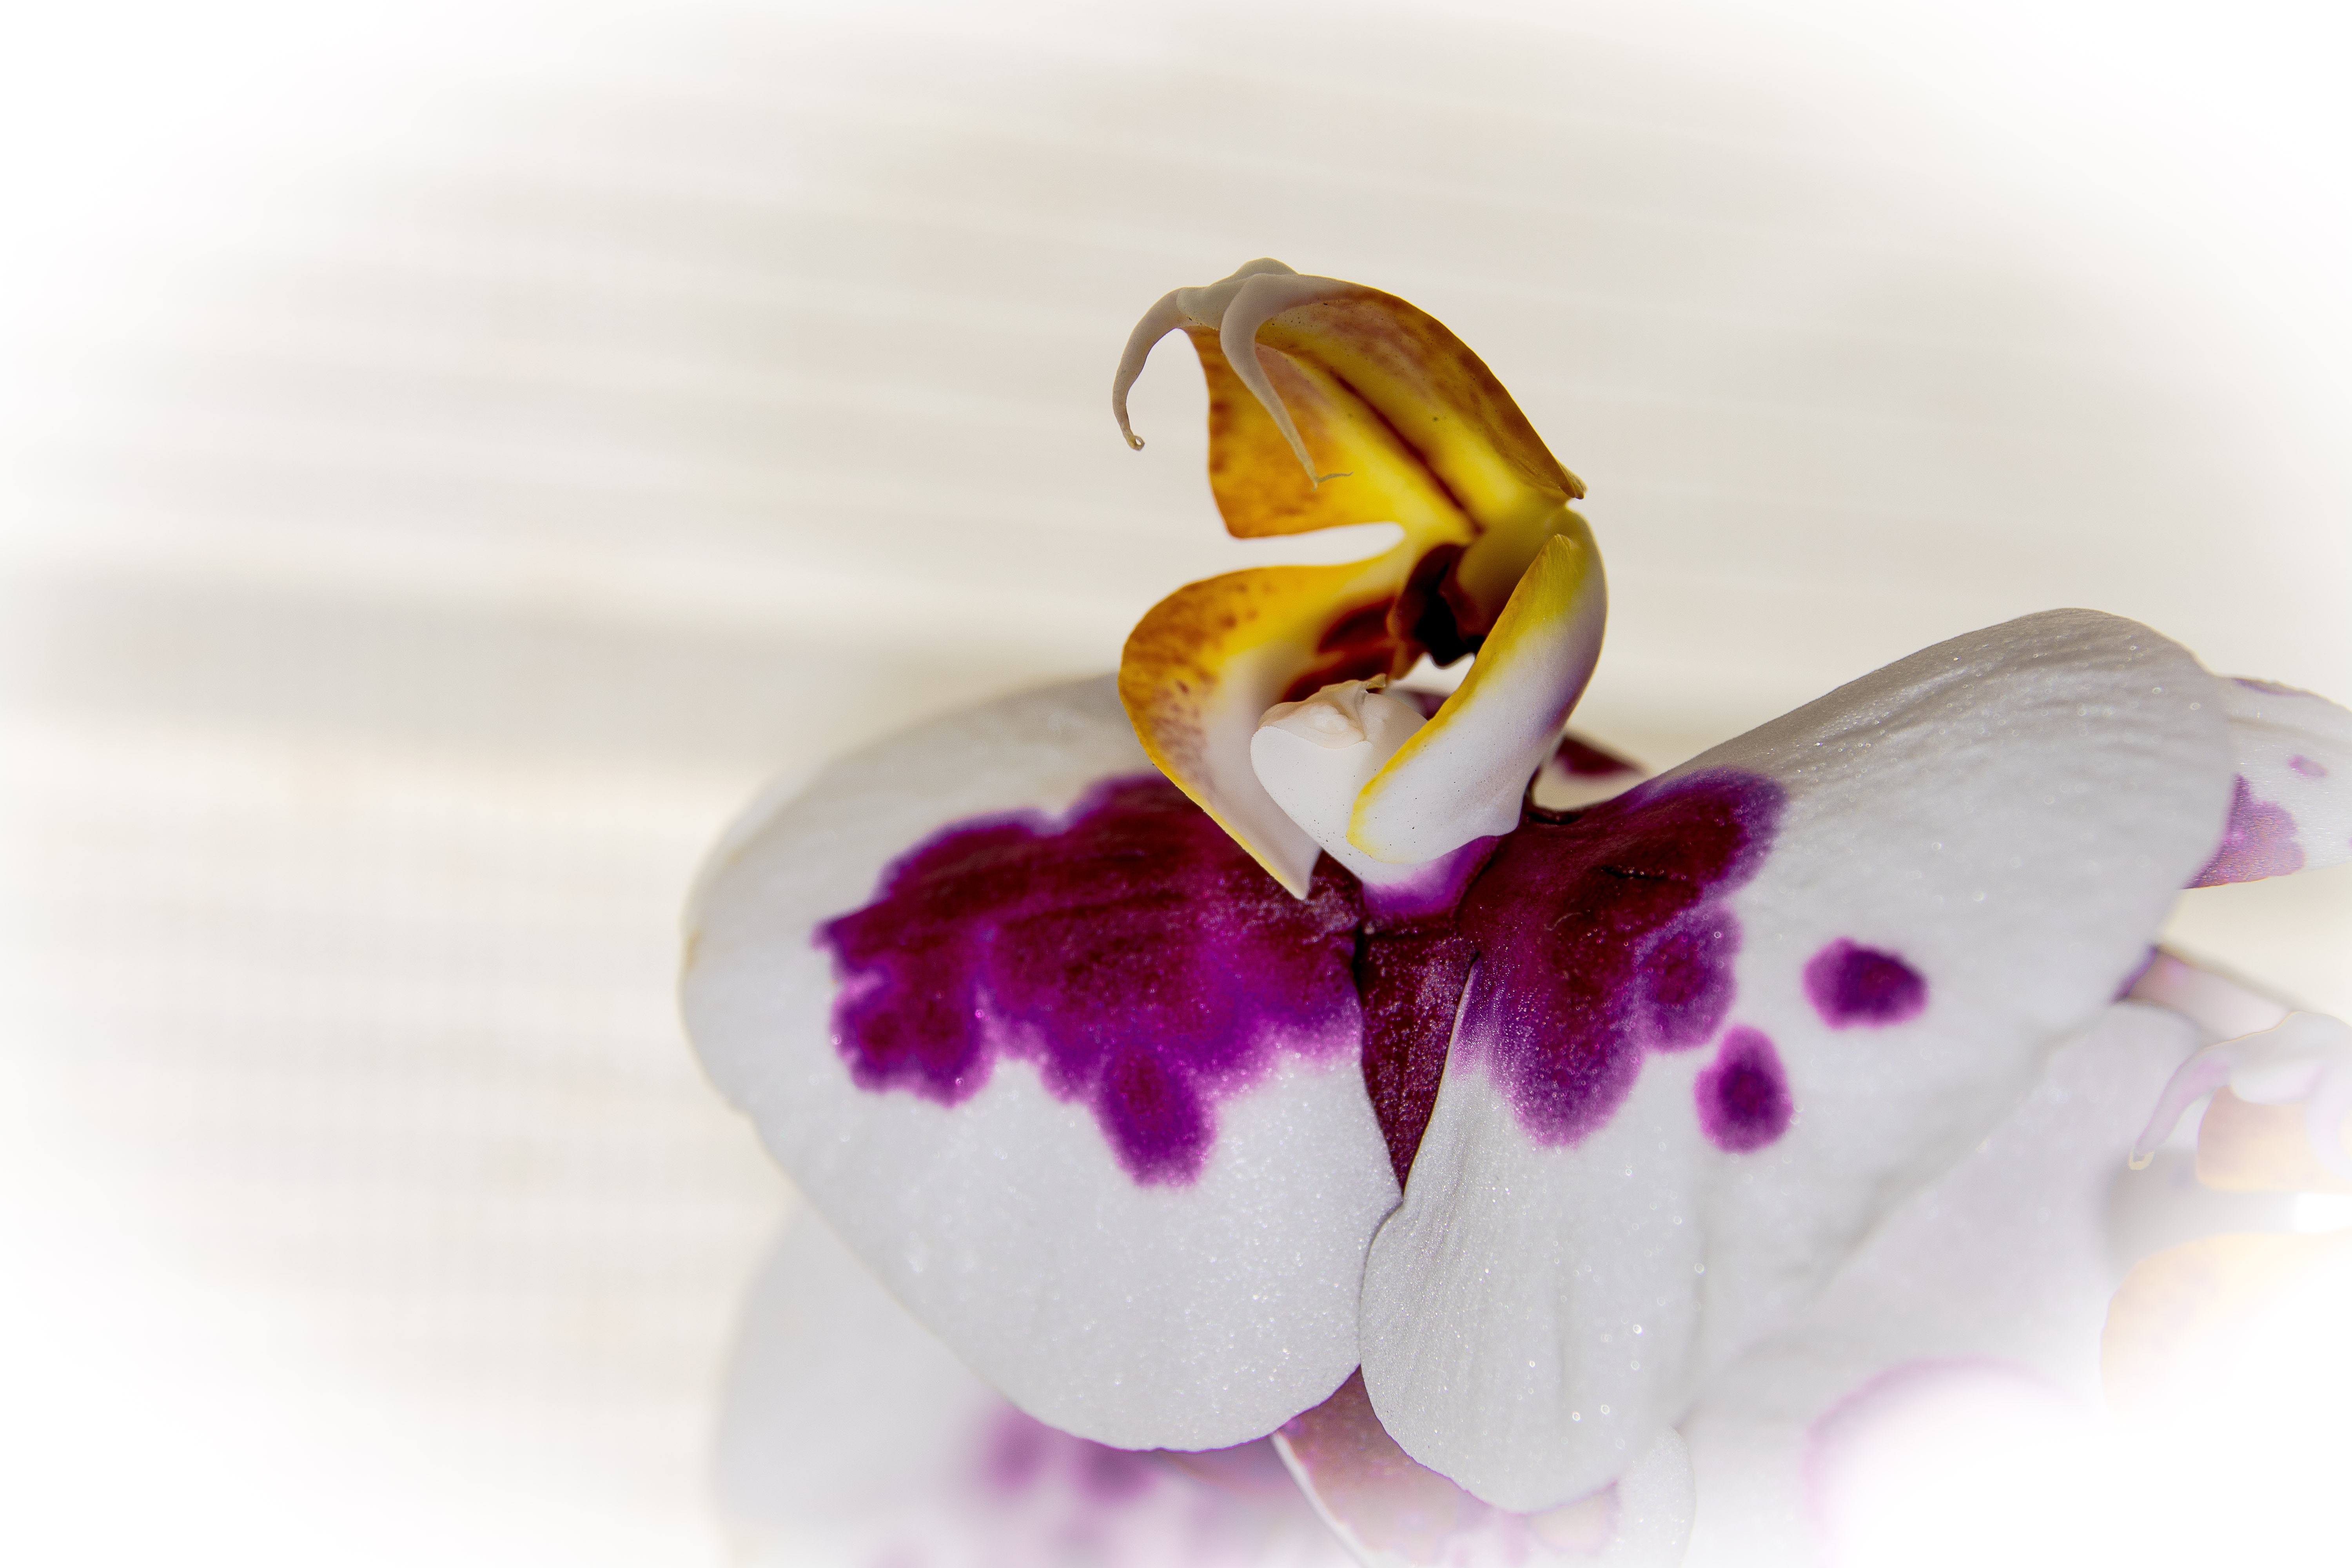
plant, flower, purple, petal, heart, orchid, close up, human body, iris, eye, violet, organ, macro photography, flowering plant, land plant, moth orchid, violet family